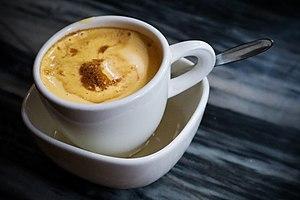
Le café à l'oeuf
Hanoï est la capitale du Viêt Nam. Située au nord du pays, au centre du delta du fleuve Rouge et sur les rives du fleuve Rouge, sa population est estimée à environ 7,5 millions d'habitants en 2018, dont 2,6 millions dans la ville-centre. Son aire métropolitaine abrite près de 16 millions d'habitants. Si Hanoï est la capitale du pays, elle n'est que la deuxième ville la plus peuplée du Viêt Nam, après Hô-Chi-Minh-Ville, située à 1 760 km au sud. Son paysage urbain est marqué par la présence de nombreux lacs, de grandes artères arborées, d'une vieille ville marchande parsemée de nombreux édifices religieux, de l'ancien quartier français, ainsi qu'une périphérie en pleine expansion. La cité impériale de Thang Long, située au cœur de l'ancienne citadelle est classée au patrimoine mondial de l'UNESCO.